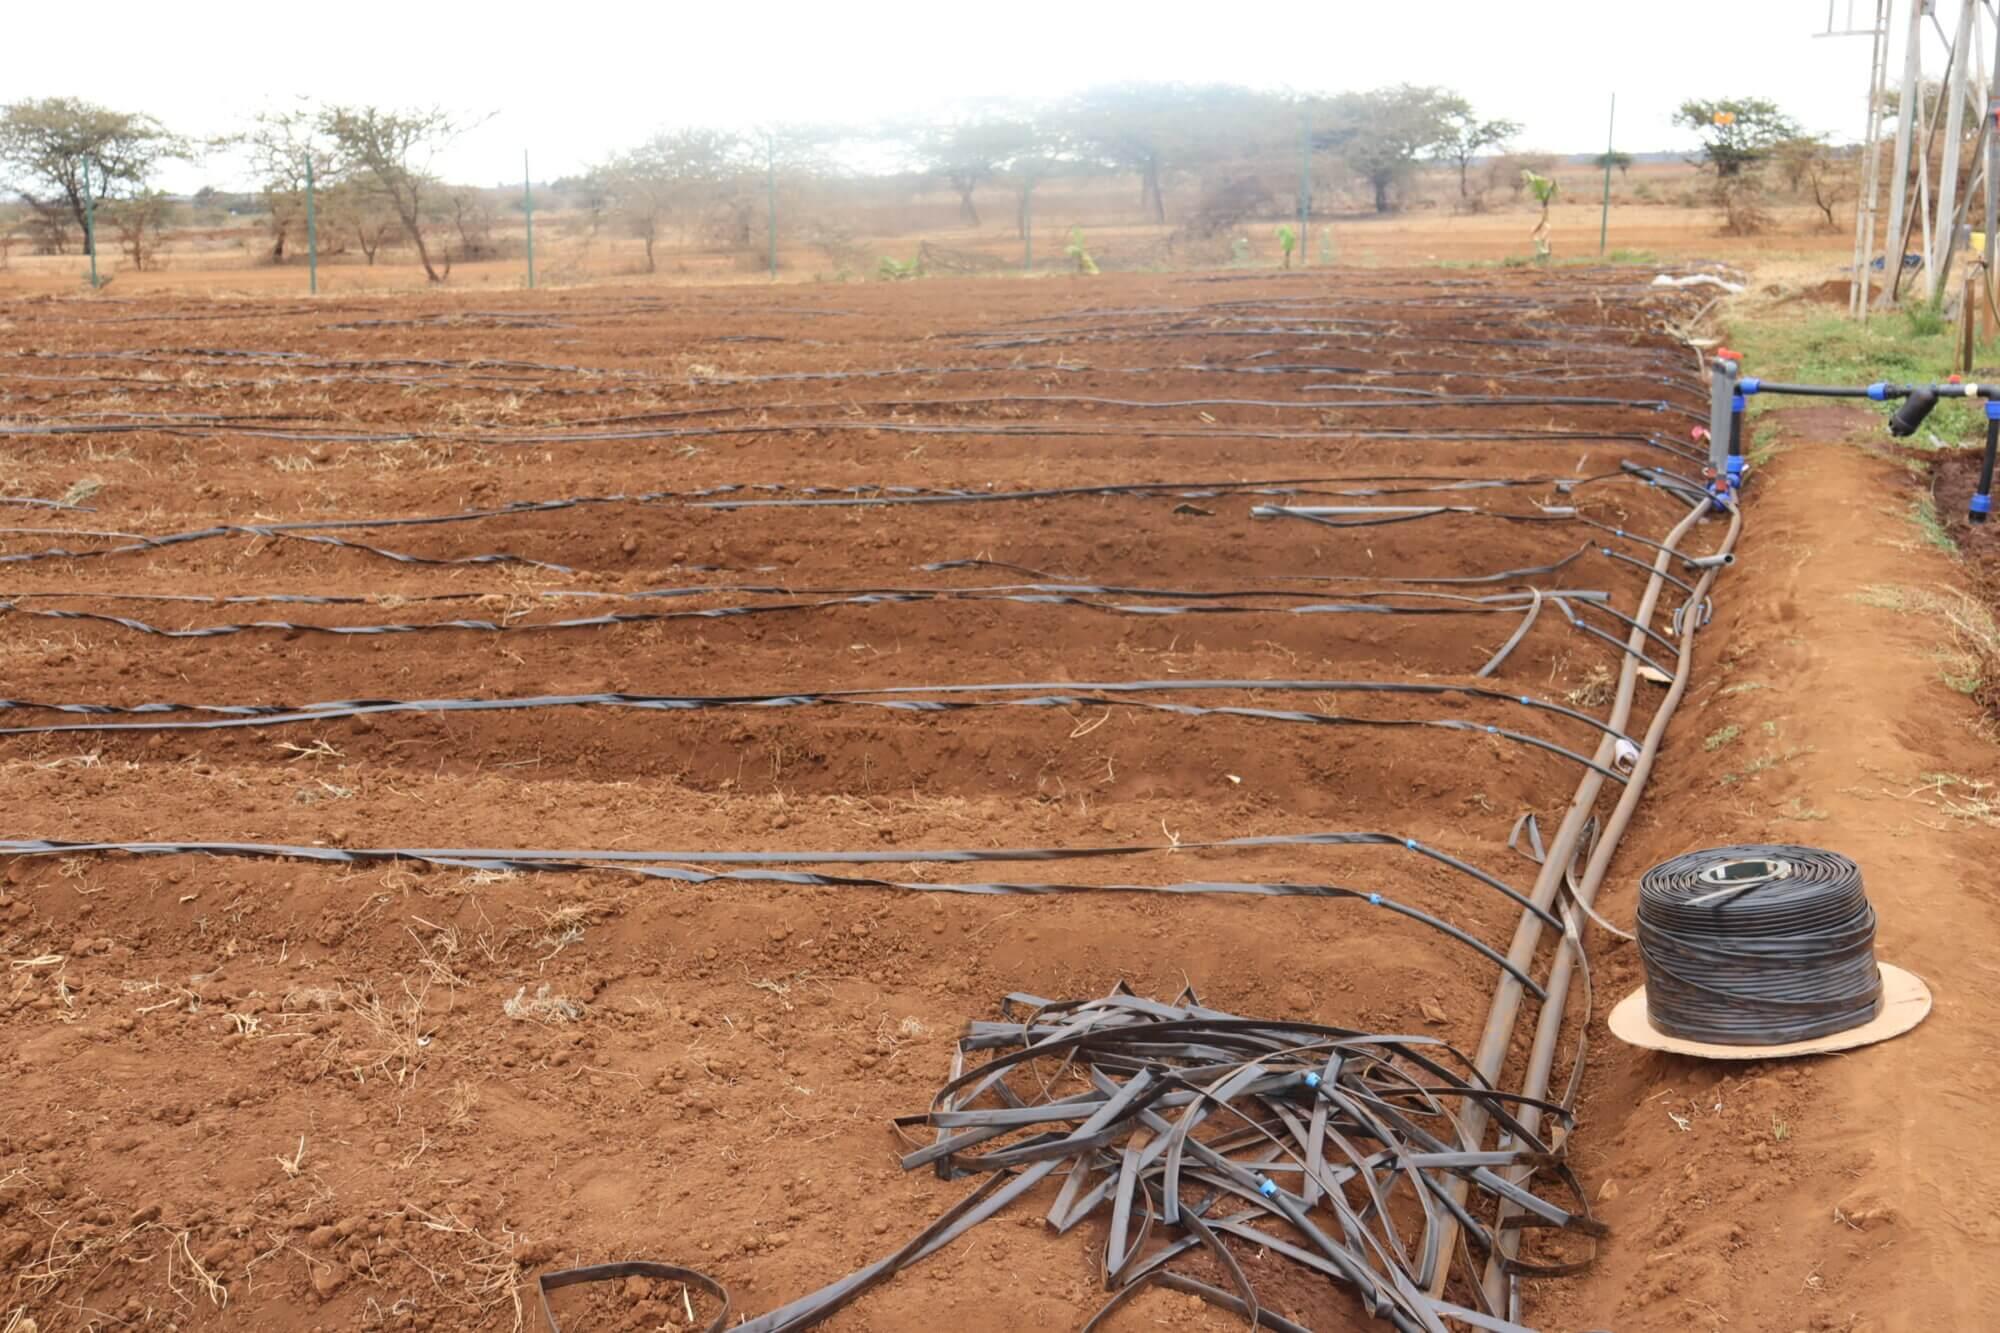
Shamba kubwa wenye udongo mwekundu uliolimwa tayari kwa kilimo. Kuna mfumo wa umwagiliaji wa matone uliowekwa, ukiwa na mabomba meusi yaliyotandazwa kwenye mistari ya kilimo. Sehemu ya mfumo wa pampu na mabomba makuu inaonekana pande wa kulia. Kwa nyuma kuna miti michache iliyotawanyika inaonekana kama shamba linaloandaliwa kwa ajili ya kupanda mazao.